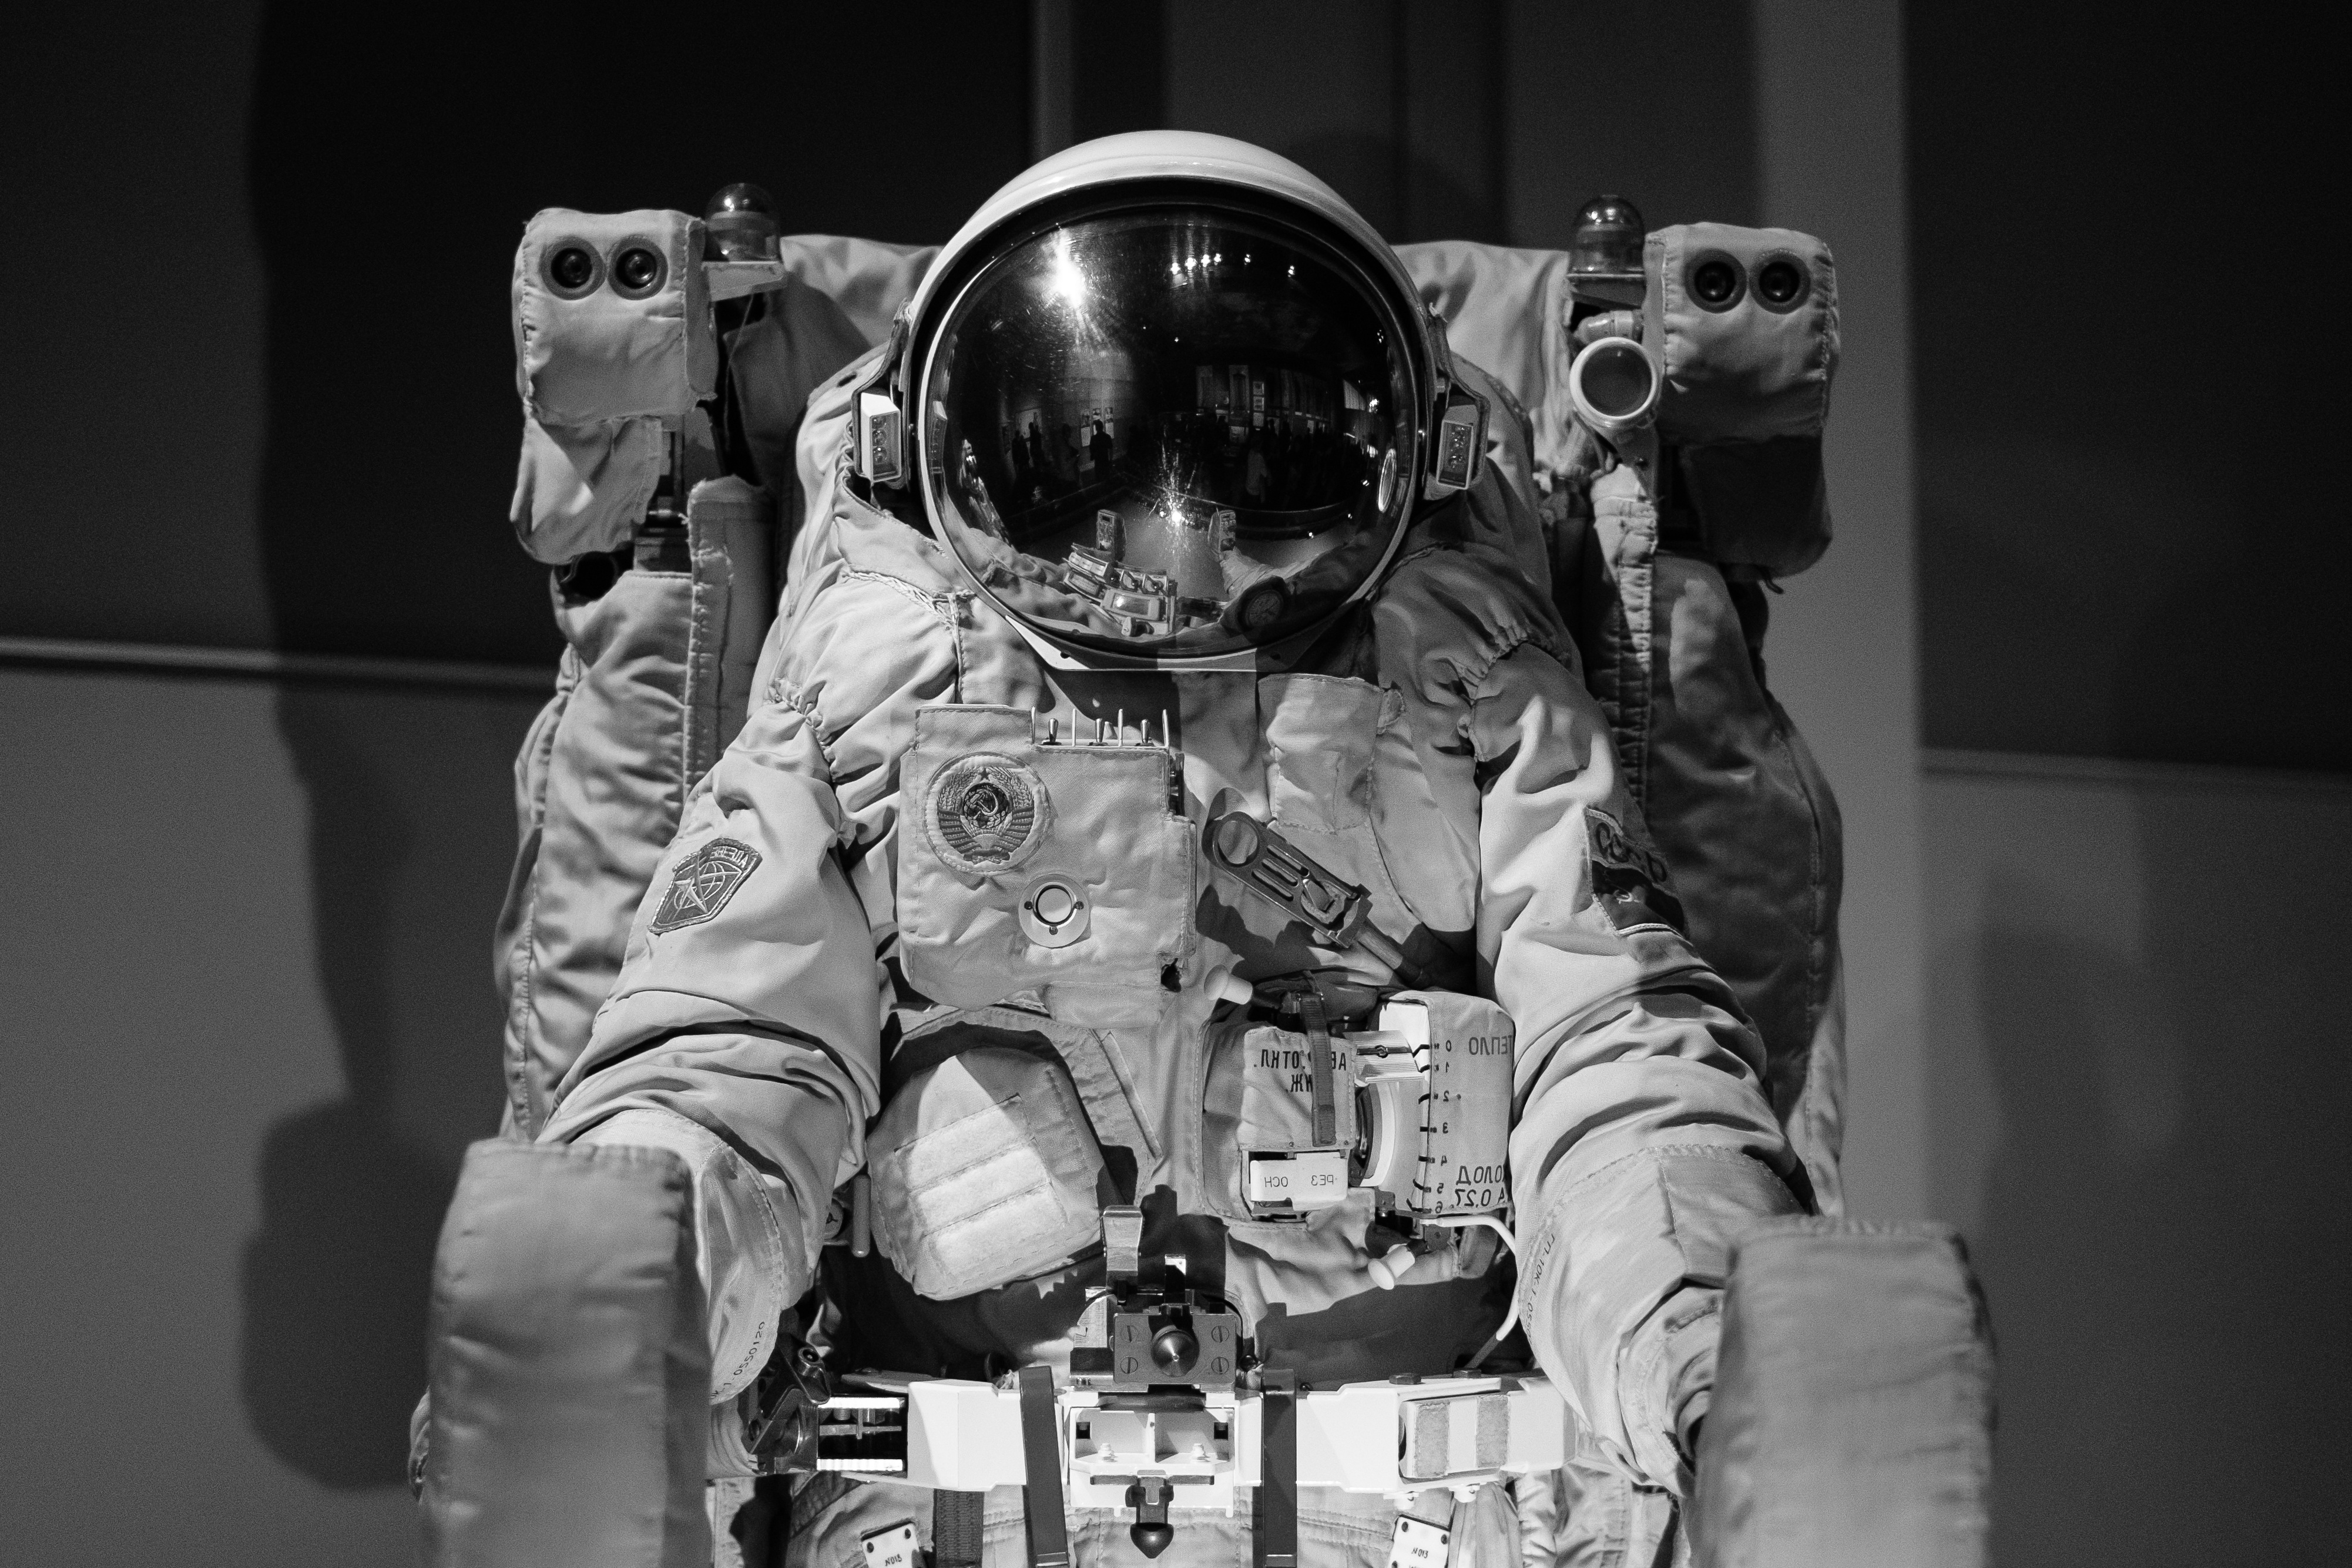
person, black and white, astronaut, soldier, monochrome, monochrome photography, profession